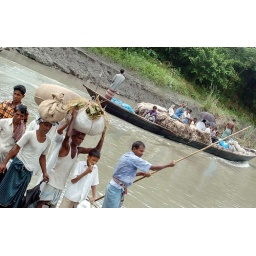
Villagers being transported by boat to cross a river in Jadhovpur village of Damrai district. PHOTO/FARJANA KHAN GODHULY